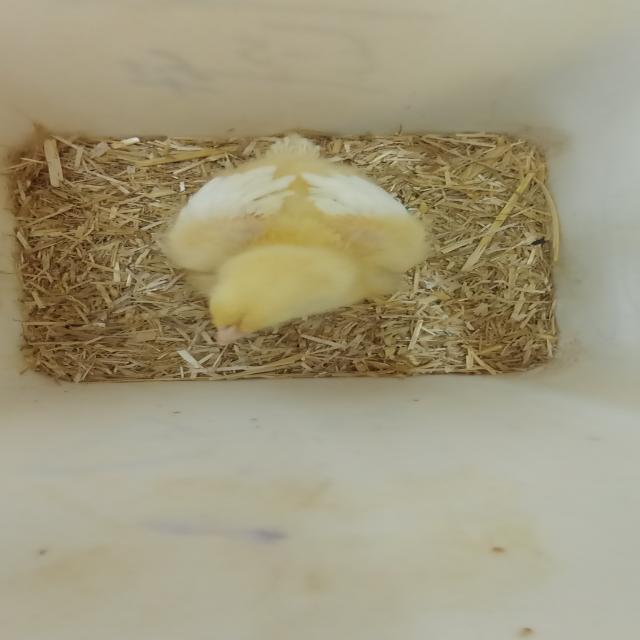
Weight: 191 g